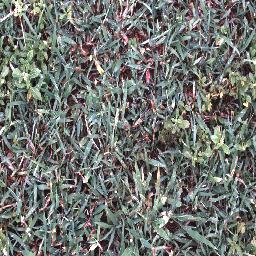
Label: negative